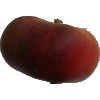
Label: Nectarine Flat 1